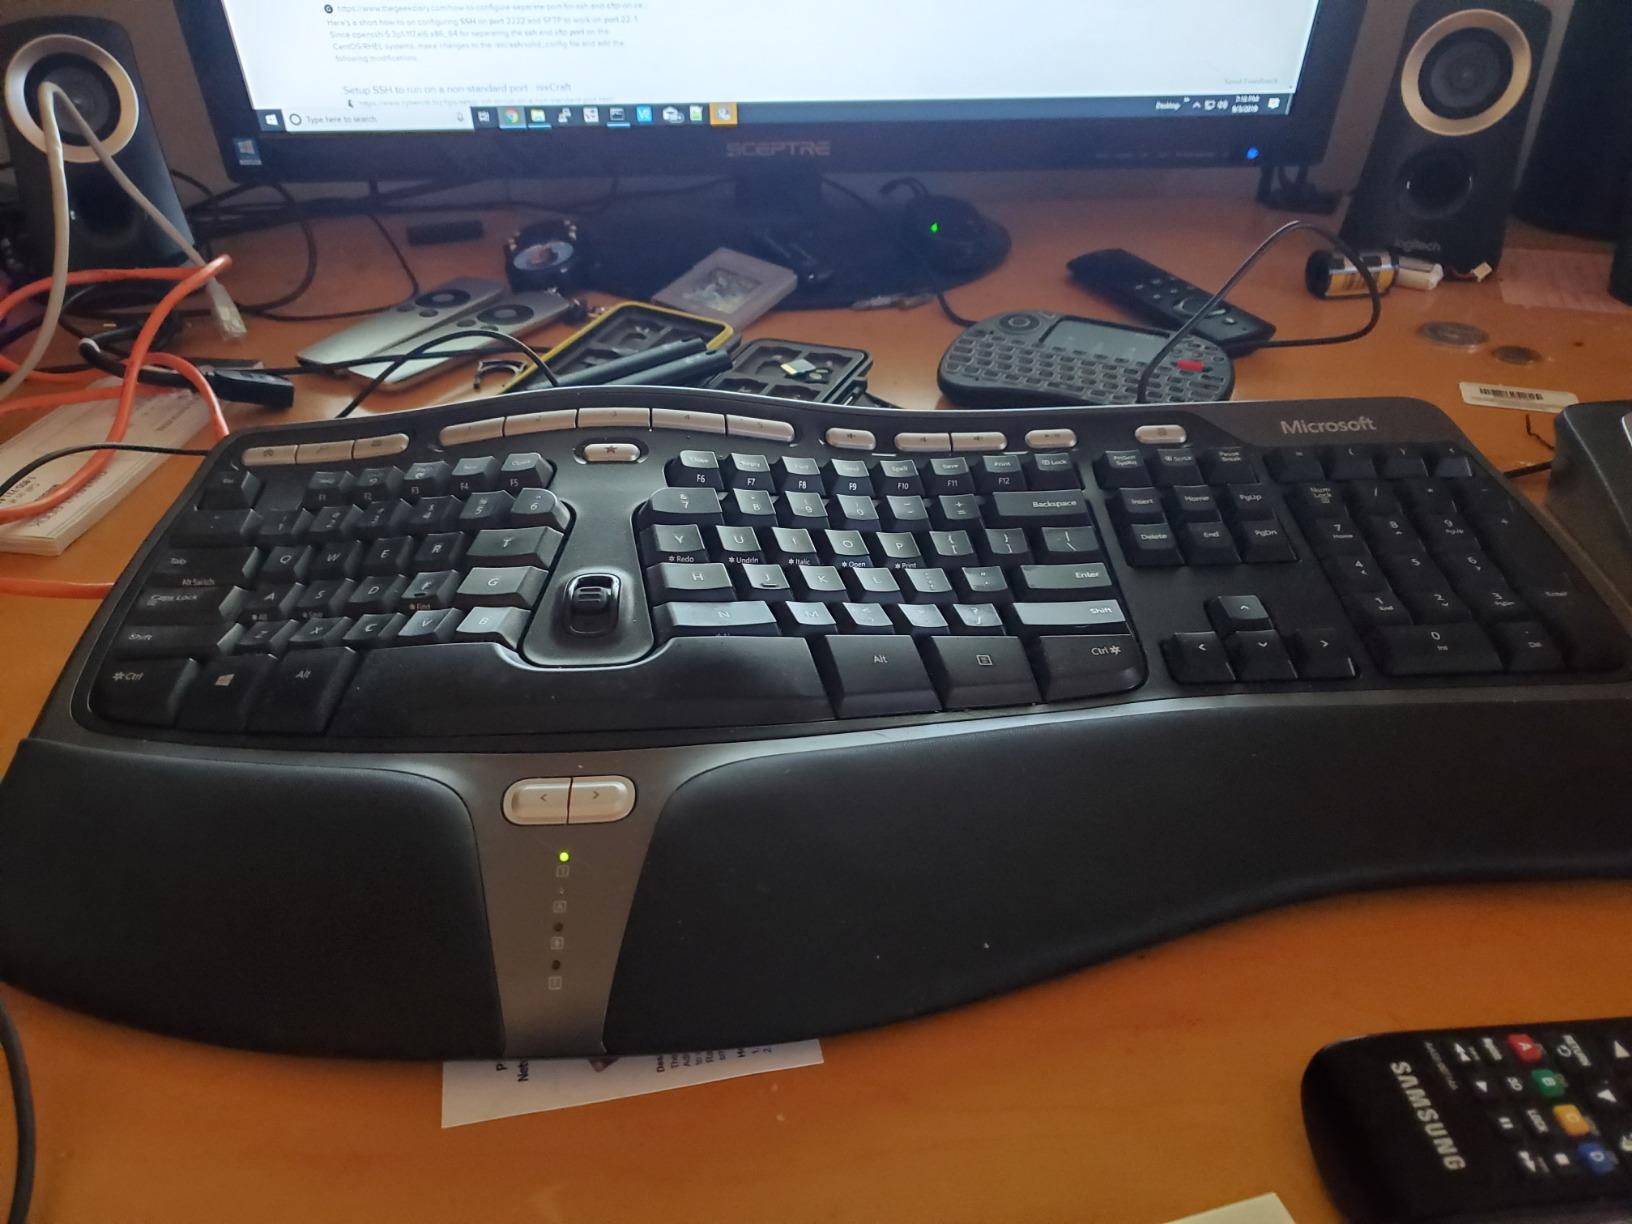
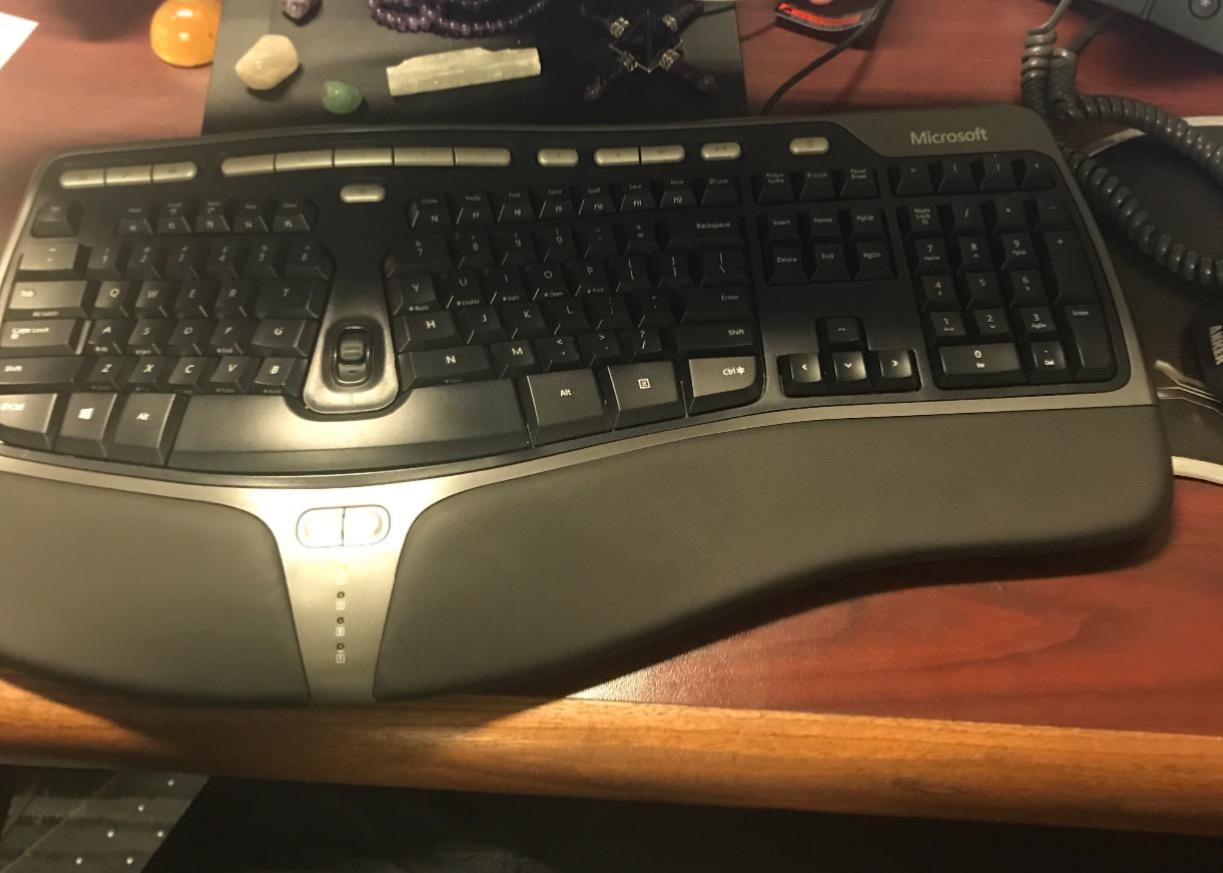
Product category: keyboard
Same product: yes